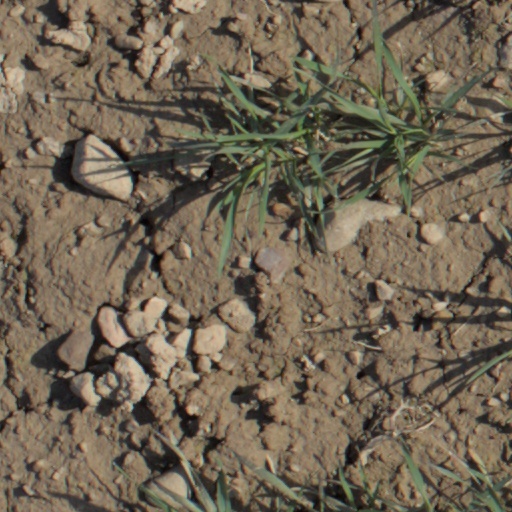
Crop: wheat